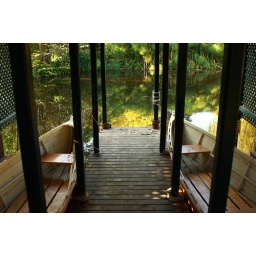
Two boats rest upon calm waters of the estate lake at Rippon Lea Mansion, Elsternwick, Victoria, Australia.